Charles Dehoy

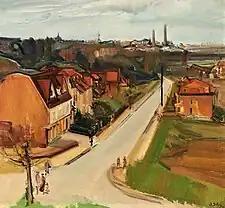
The Suburbs of Brussels (1935)

Around 1900, he and a friend took a trip through the south of France, which had a lasting influence on his work. That was where he painted his first landscapes. He exhibited some of them in Antwerp in 1901. It was during this time that he met the artist, Ferdinand Schirren, who became his mentor. As a result, he joined an artists' group named ', which had been founded by Schirren's friend, Auguste Oleffe, in 1898. This, in turn, led to his participation in ', a co-operative art studio. These influences led him to change his style from Luminism to Fauvism.